Marcilly-sur-Tille

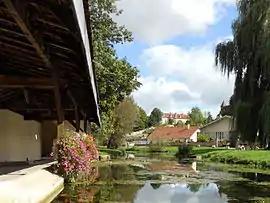
The washhouse and surroundings in Marcilly-sur-Tille

Marcilly-sur-Tille (literally "Marcilly on Tille") is a commune in the Côte-d'Or department in eastern France.